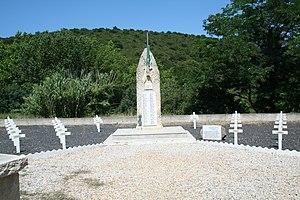
Mourèze (Hérault) - mémorial du maquis de Bir Hakeim.
Le Maquis Bir-Hakeim est un groupe de résistants français né pendant la Seconde Guerre mondiale. Il était situé dans le sud du Massif central, entre le sud de l'Aveyron, l'Hérault, les Cévennes et le Rhône. Ce maquis est célèbre pour son audace, sa mobilité, sa forte structuration militaire mais aussi pour les tragédies qui ont émaillé son histoire. Son nom rappelle la bataille de Bir Hakeim, victoire de la 1ʳᵉ brigade française libre en Libye.